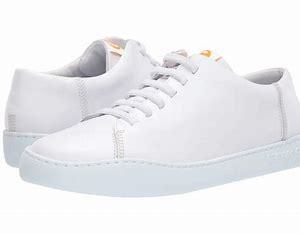
Brand: Camper
Model: PEU